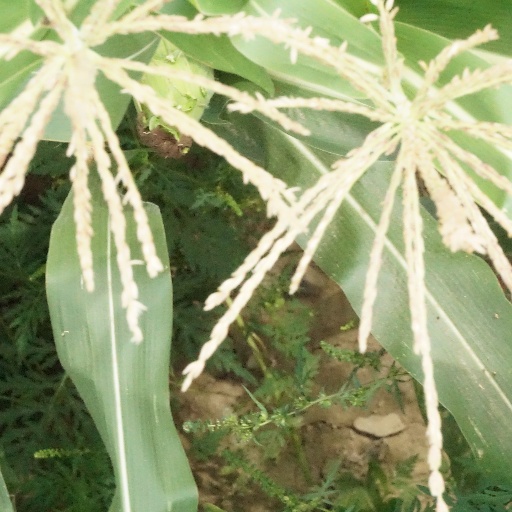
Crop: maize; corn